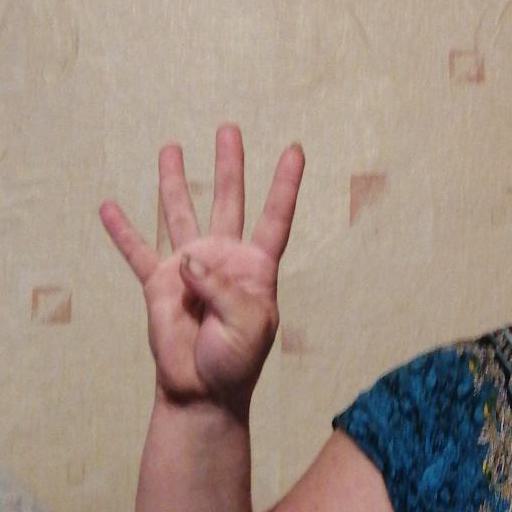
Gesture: four